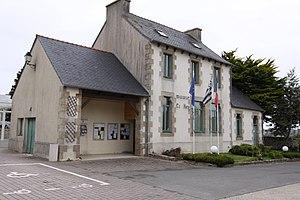
Mairie de la commune de Tréglonou
Tréglonou est une commune du département du Finistère, dans la région Bretagne, en France, que borde la rive méridionale de l'Aber-Benoît.